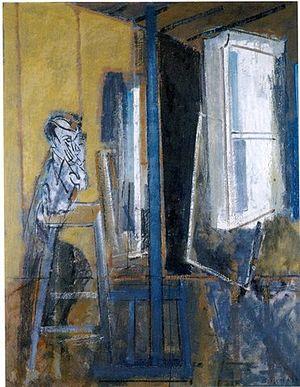
Edmond Boissonnet est un artiste plasticien français de la Seconde École de Paris, né à Bordeaux comme Odilon Redon, Albert Marquet et son ami de toujours, André Lhote. L’art de Boissonnet couvre ainsi la quasi-totalité du XXᵉ siècle. Il est le reflet des courants artistiques de ce siècle tout en étant indépendant de ceux-ci. Pour cela, il utilise différents moyens matériels : dessins, peintures sur toile, papier, bois, collages, mosaïques à partir de matériaux bruts, tapisseries de laines multicolores et pour mémoire, sculptures sur bois. Pour illustrer le défi qu’il se lance à lui-même sur le plan de l’art, il utilise souvent la métaphore du « Combat avec l’Ange ». Enfin, l’art de Boissonnet, s’étalant sur près de soixante dix ans, connaît quatre grandes périodes illustrées par des expositions significatives. Boissonnet expose pratiquement tous les ans dans différentes institutions artistiques.